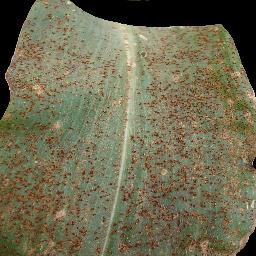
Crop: corn
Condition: (maize)_common_rust